Dead cat bounce

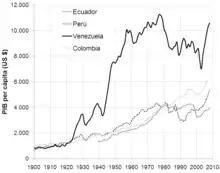
Dead cat bounces can be seen in economies such as Venezuela between 1980 and 2000.

The standard usage of the term refers to a short rise in the price of a stock that has suffered a fall. In other instances, the term is used exclusively to refer to securities or stocks that are considered to be of low value. First, the securities have poor past performance. Second, the decline is "correct" in that the underlying business is weak (e.g. declining sales or shaky financials). Along with this, it is doubtful that the security will recover with better conditions (overall market or economy).